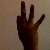
The image shows a hand gesture representing the number 9 in Indian Sign Language.